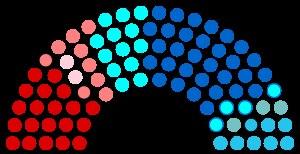
Les élections municipales de 1971 à Paris se déroulent le 14 mars et 21 mars 1971.